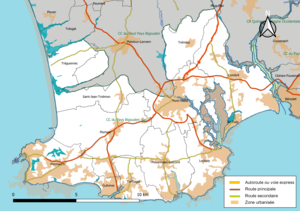
Carte géographique de la Communauté de communes du Pays Bigouden Sud, département du Finistère, France. Composition au 1er janvier 2019.
La Communauté de communes du Pays Bigouden Sud est une communauté de communes française, située dans le département du Finistère, en région Bretagne.